Your Type

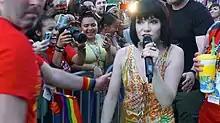
Jepsen performed "Your Type" at the Capital Pride in 2015.

On 1 May 2015, Jepsen performed "Your Type" at a show in Beijing, China, and subsequently at the Capital Pride in June. She then performed a medley of "Run Away with Me" and "Your Type" at "Late Night with Seth Meyers" on 26 January 2016. The song was also part of the setlist during Jepsen's 2015–2016 Gimmie Love Tour.